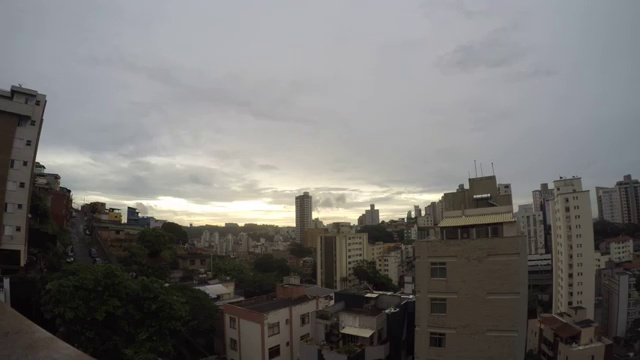
Fire: no
Smoke: no